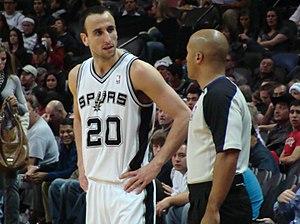
Gregg Popovich est un entraîneur américain de basket-ball.